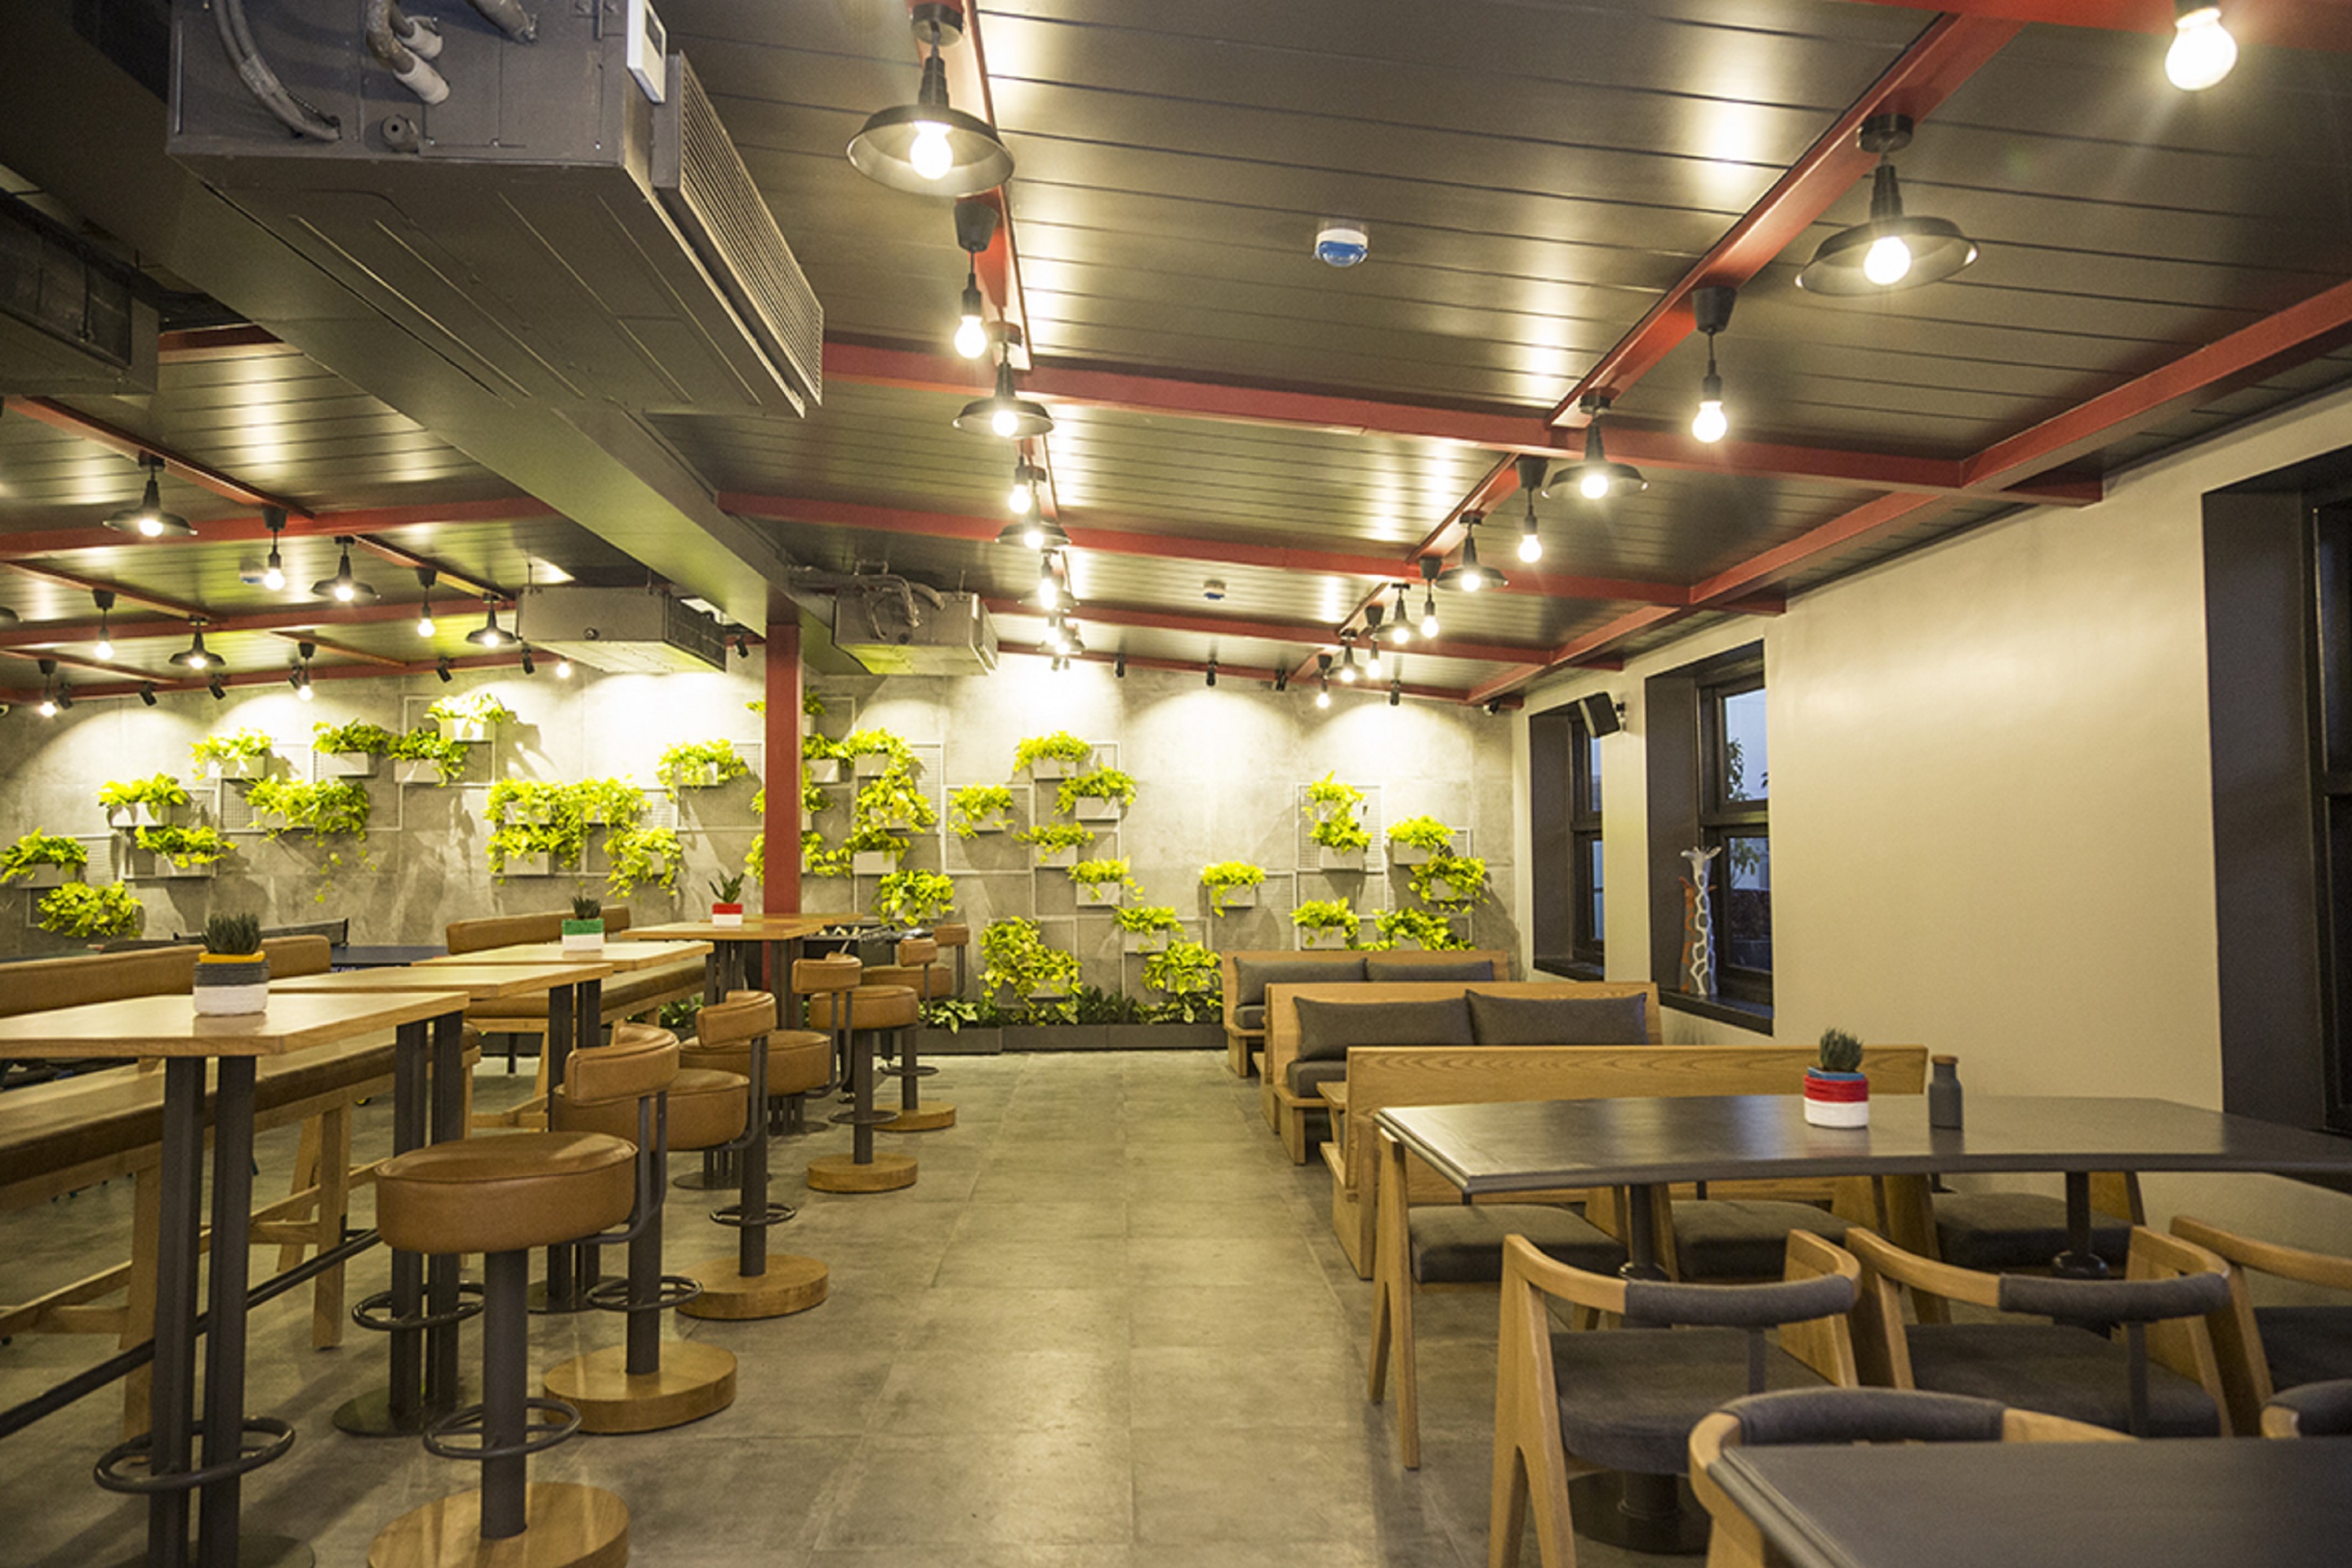
design, office, restaurant, building, interior design, room, ceiling, cafeteria, architecture, furniture, table, cafe, business, fast food restaurant, coffeehouse, diner